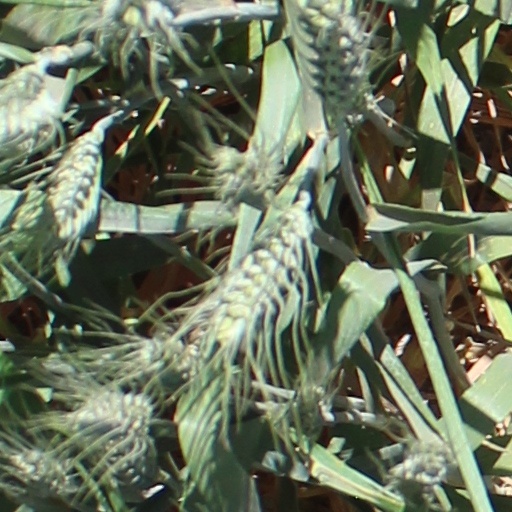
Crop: wheat